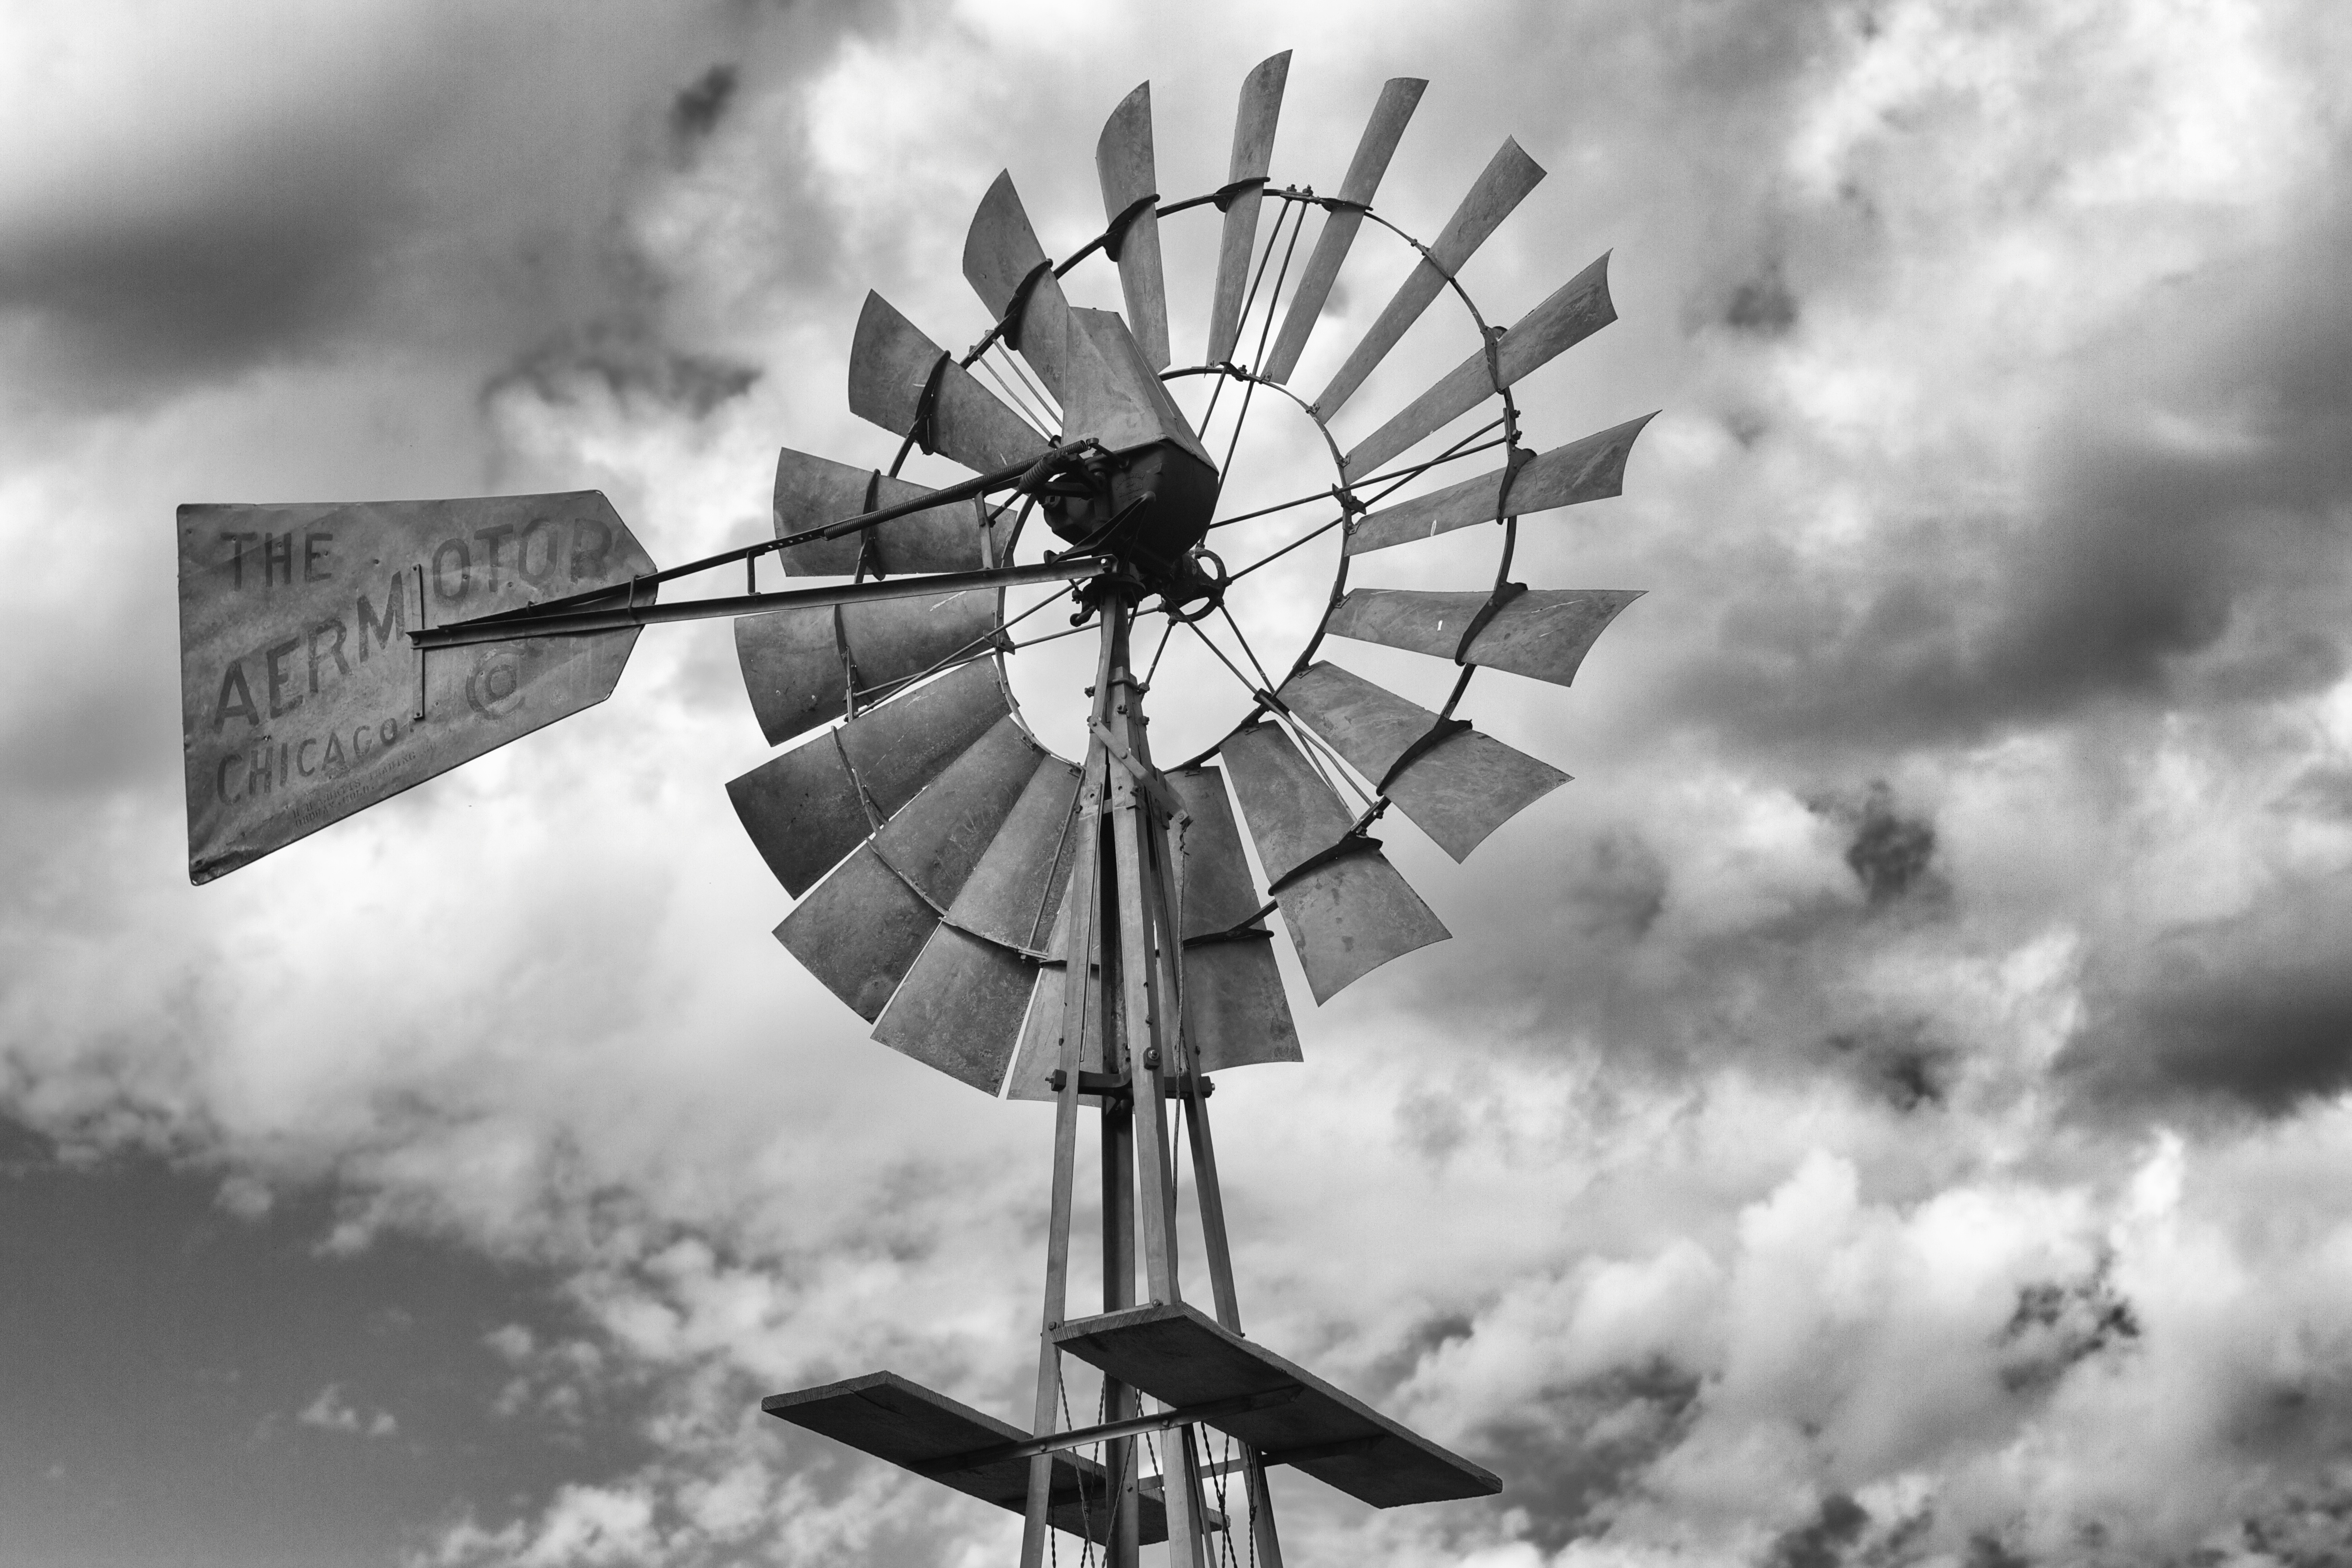
wing, black and white, white, windmill, wind, airplane, aircraft, vehicle, aviation, black, monochrome, bw, mill, symmetry, monochrome photography, atmosphere of earth, aircraft engine